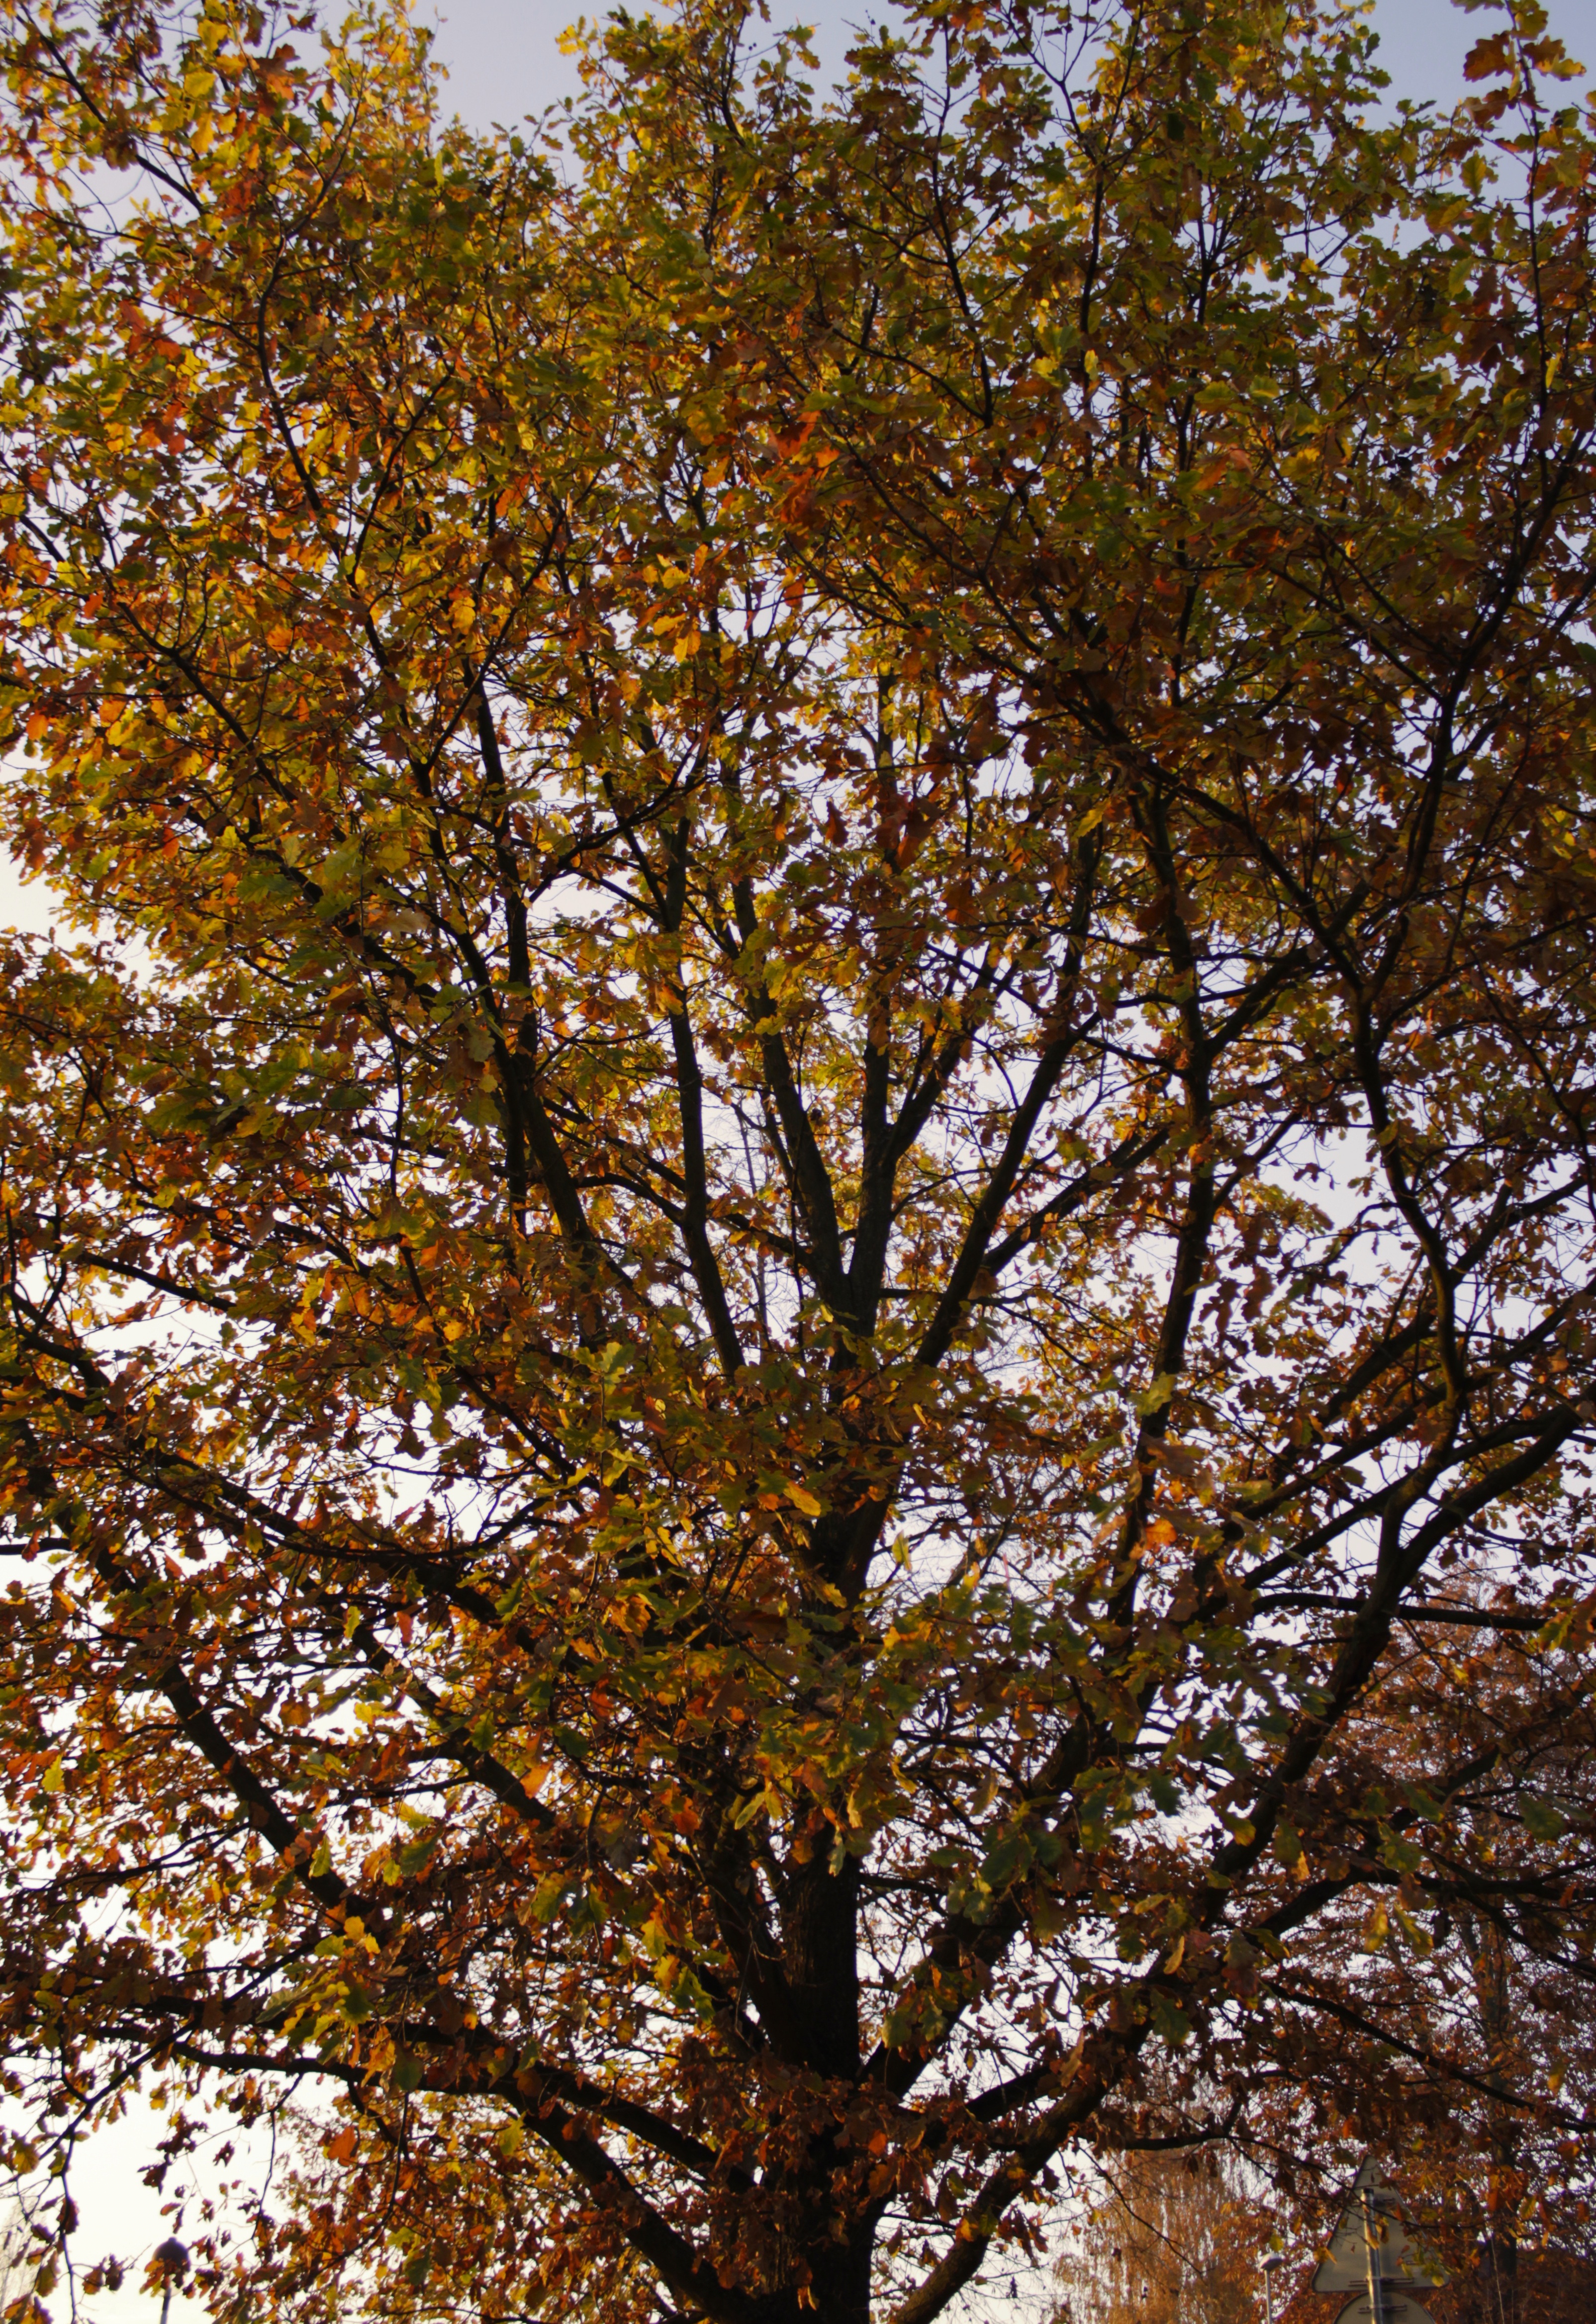
tree, nature, branch, plant, sunset, leaf, evening, autumn, peace, season, west, deciduous, grove, woodland, flowering plant, woody plant, land plant